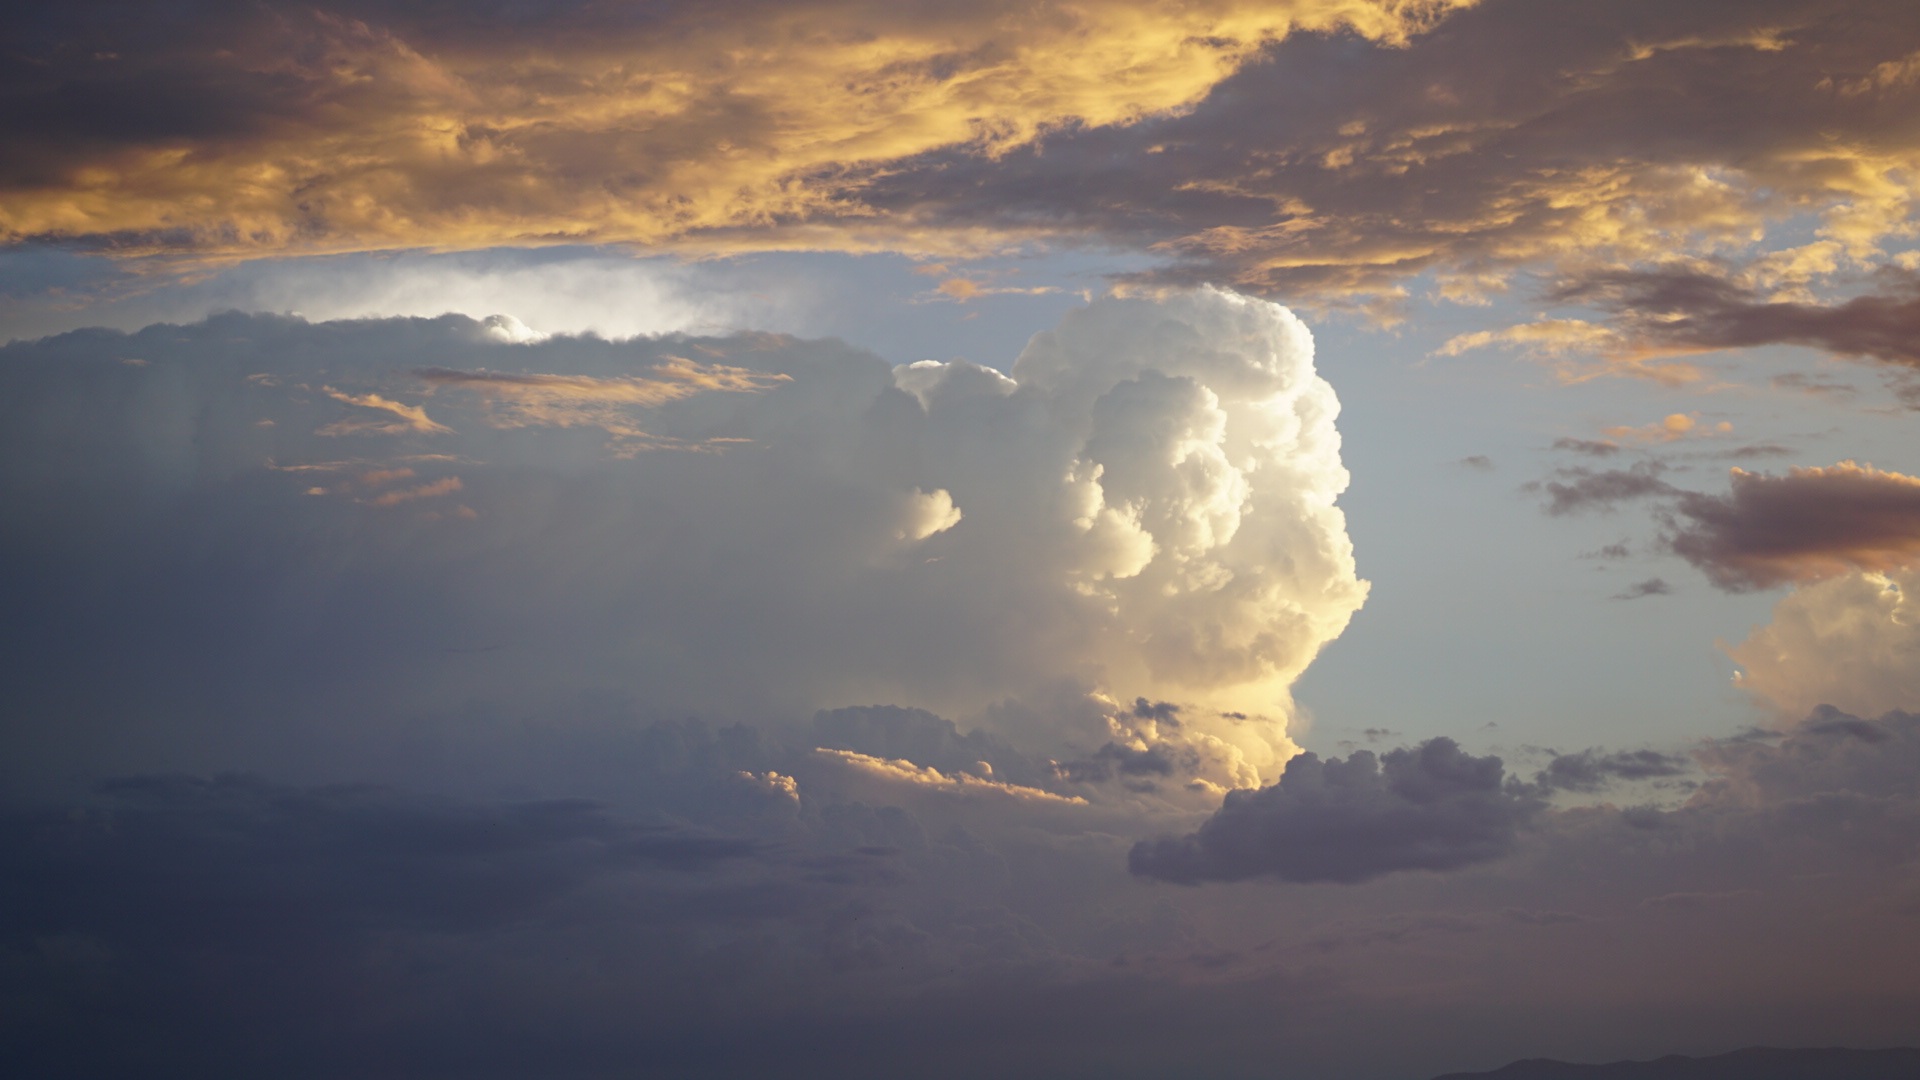
horizon, cloud, sky, sun, sunrise, sunset, sunlight, morning, dawn, atmosphere, dusk, evening, cumulus, clouds, fluff, cotton, afterglow, meteorological phenomenon, atmosphere of earth, red sky at morning